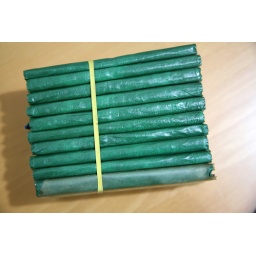
These are the field note books I used in my research projects